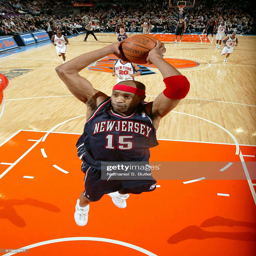
basketball shooting guard # attempts to dunk against sports team .